Hot Spell (film)

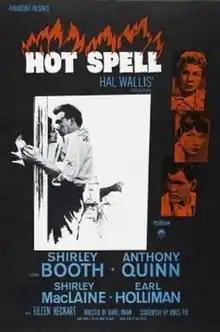
Theatrical release poster

Hot Spell is a 1958 American drama film directed by Daniel Mann, starring Shirley Booth and Anthony Quinn, and released by Paramount Pictures.